1994–95 Gillingham F.C. season

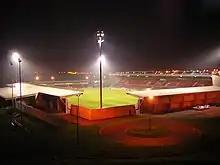
Gillingham's first league match of 1995 took place at Northampton Town's Sixfields Stadium.

On 9 January, after nearly a decade of financial difficulties and with debts estimated at £2 million (equivalent to £ million in ), the club was declared insolvent and placed in receivership. Administrators from accountants Kidsons Impey took over the day-to-day running of the club while searching for a buyer. The first game after this announcement was away to Northampton Town and resulted in a 2–0 defeat for Gillingham, the team's third consecutive league defeat. The next game, which did not take place until 4 February due to the postponement of two scheduled matches, was a goalless draw at home to Lincoln City, the fourth consecutive league game in which the team had failed to score; the result meant that Gillingham had again slipped to 20th in the table. The team ended the goalless run with a 2–1 victory away to Doncaster Rovers in the first game of February, Pike scoring twice. It was the first time Gillingham had won away from home in the Third Division since August. The team's form away from home remained poor, however; they played three further away matches during February, against Chesterfield, Darlington and Mansfield Town, and lost all three without scoring a goal.